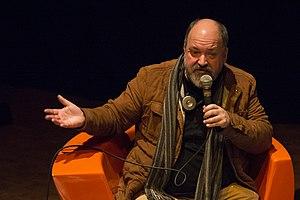
Dave McKean, rencontre animée par Xavier Guilbert, Festival d'Angoulême 2018.
Le 45ᵉ festival international de la bande dessinée d'Angoulême s'est tenu du 25 janvier au 28 janvier 2018.
David Tench McKean est un artiste à multiples facettes. Il est à la fois illustrateur, photographe, graphiste, dessinateur de comics, réalisateur et musicien. Son travail pictural est un mélange de dessin, de peinture, de photographie, de collage, d'infographie et de sculpture.